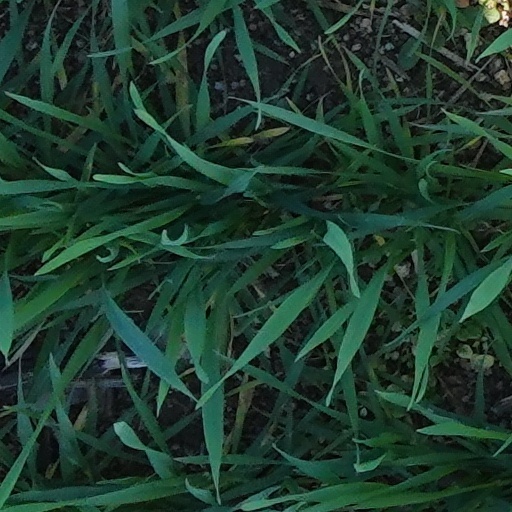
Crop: wheat